John Maxwell, 1st Baron Farnham

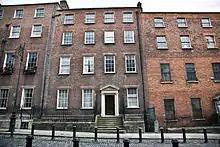
Farnham's town house4 Henrietta Street, Dublin, August 2008

John Maxwell, 1st Baron Farnham (1687 – 6 August 1759) was an Irish peer and politician.